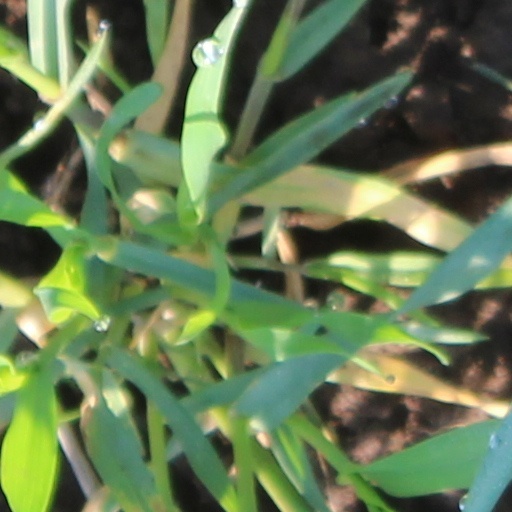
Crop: wheat